Semmerling LM4

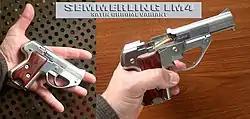
Semmerling LM4—satin chrome variant

The Semmerling LM4 is a five-shot, manually repeating double-action pocket pistol.